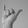
ASL letter: Y